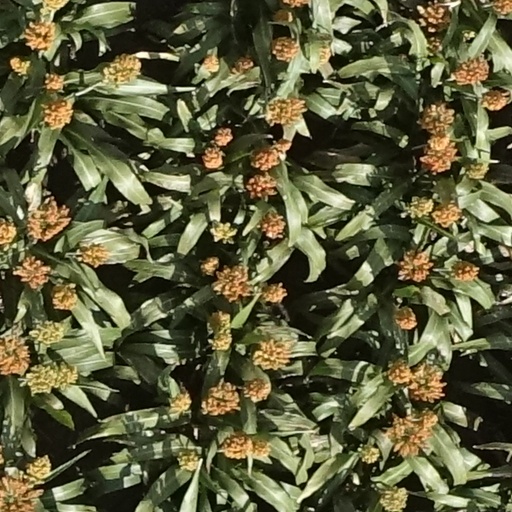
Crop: sorghum